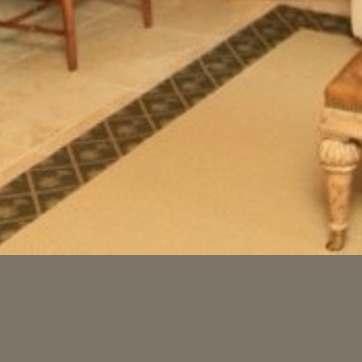
Material: carpet